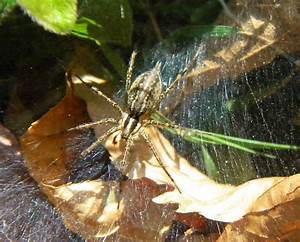
Label: spider